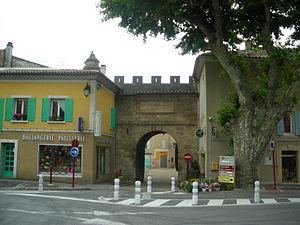
Ancienne porte des remparts de Camaret, Vaucluse
Camaret-sur-Aygues est une commune française, située dans le département de Vaucluse en région Provence-Alpes-Côte d'Azur.